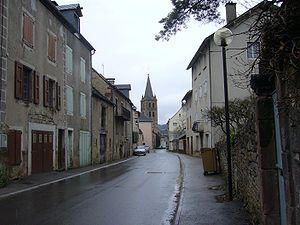
Banassac est une ancienne commune française, située dans le département de la Lozère en région Occitanie, intégrée, le 1ᵉʳ janvier 2016, dans la commune nouvelle de Banassac-Canilhac par fusion simple.